Tony Martin (cyclist)

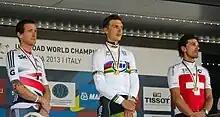
Martin took his third consecutive world time trial title at the 2013 UCI Road World Championships, ahead of Bradley Wiggins (left) and Fabian Cancellara (right).

In the sixth stage of Vuelta a España, Martin managed a solo breakaway, averaging , which was only caught in the final metres of the stage. Martin then went on to help his team to narrowly beat in the team time trial at the UCI Road World Championships. He then emerged victorious once more in the individual time trial, beating second placed Bradley Wiggins by 46 seconds, who was a further two seconds ahead of four-time winner Fabian Cancellara.